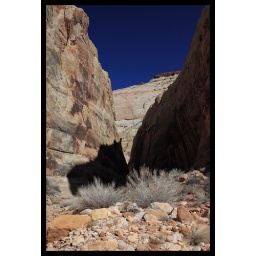
High canyon walls throw deep shadows in the afternoon sun.